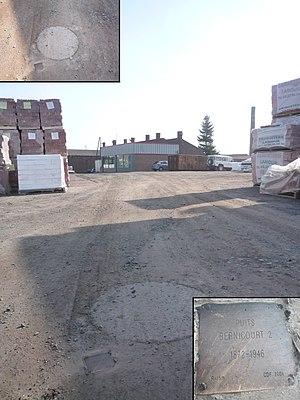
Puits Bernicourt n° 2 de la Compagnie des mines d'Aniche à Waziers, Nord, Nord-Pas-de-Calais, France.
La Compagnie des mines d'Aniche était une compagnie qui exploitait des mines de charbon dans la région Nord-Pas-de-Calais en France et qui possédait aussi des usines et des lavoirs.